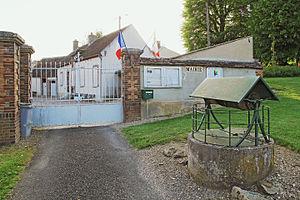
Mairie de la Postolle
La Postolle est une commune française située dans le département de l'Yonne en région Bourgogne-Franche-Comté.